Ryan Bingham

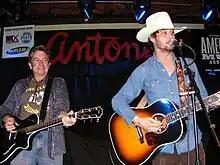
Ryan Bingham & Joe Ely – Antone's during SXSW 2008 – Austin, TX.

"Rolling Stone" magazine gave "Mescalito" three out of five stars and wrote that Bingham "earns his sepia-toned album cover with a dusty wood-and-steel sound, and despite being twenty-five, sings like Steve Earle's dad."